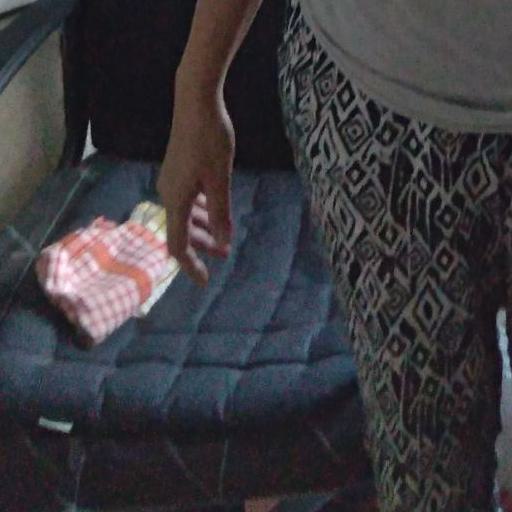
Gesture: no_gesture